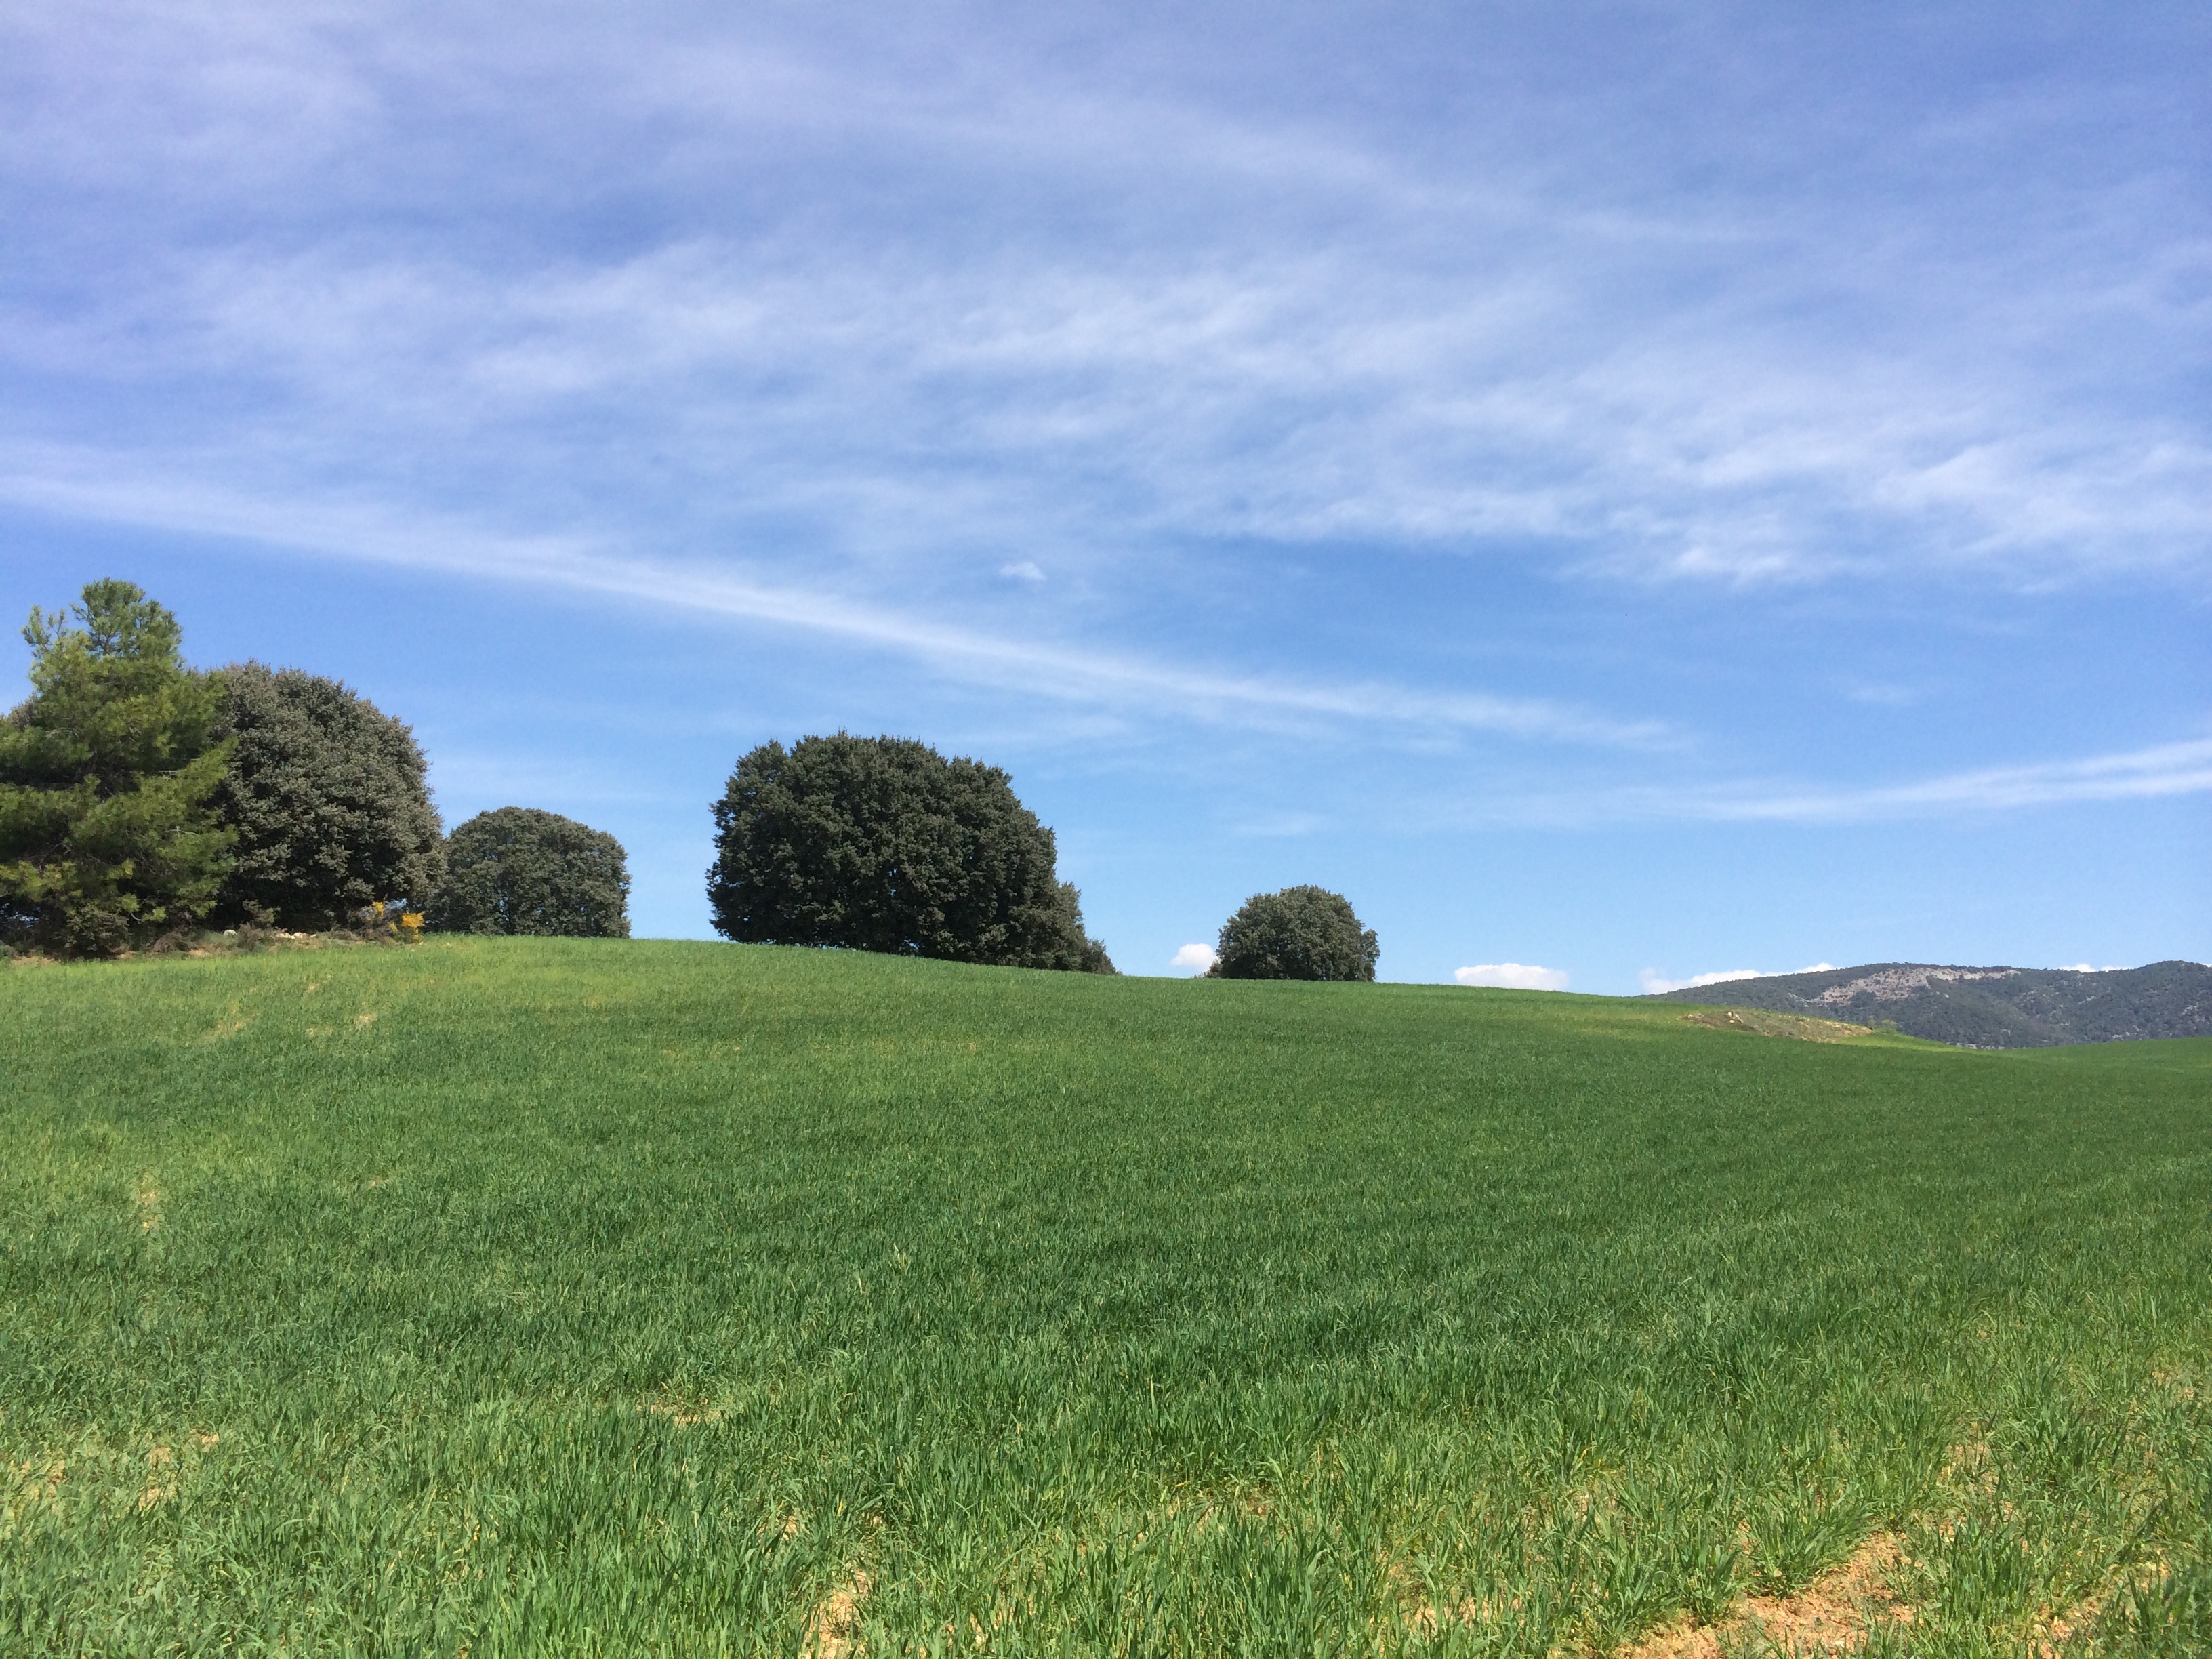
landscape, tree, nature, grass, horizon, mountain, cloud, plant, sky, field, farm, lawn, meadow, prairie, sunlight, hill, flower, green, pasture, agriculture, plain, grassland, plateau, habitat, ecosystem, rural area, wild field, natural environment, geographical feature, grass family